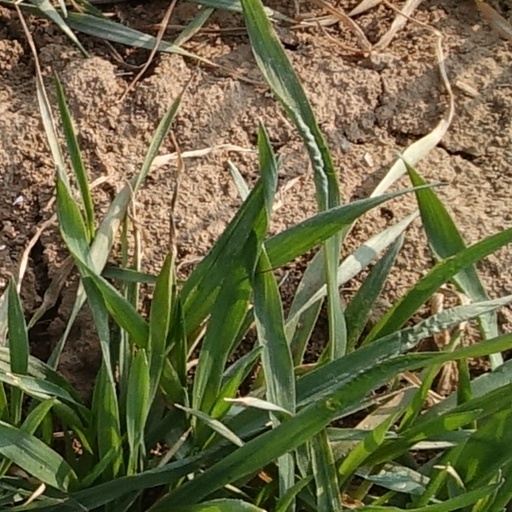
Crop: wheat